Spanish cruiser Reina Mercedes

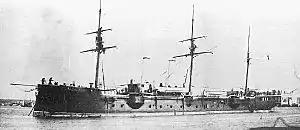
"Reina Mercedes"

"Reina Mercedes" spent her early years in Spanish waters as part of the Spanish Navy's Instructional Squadron. In 1893 she was transferred to the Caribbean, where she became flagship of Spanish naval forces operating in Cuban waters. On 29 May 1897, "Reina Mercedes" fired two shots at the American passenger liner off Guantánamo Bay, Cuba; she ceased fire after "Valencia" displayed her colors, and it was later discovered that the crew of "Reina Mercedes" was well aware of "Valencia"s identity, and fired the shots merely to make her display her colors.